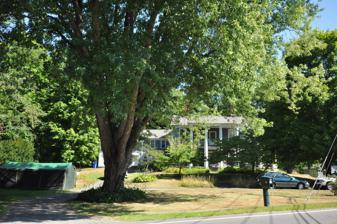
Building: Whitfield Cowles House
Country: United States of America
Year built: 1785
Historic house in Connecticut, United States United States historic place Whitfield Cowles House U.S. National Register of Historic Places Show map of Connecticut Show map of the United States Location 118 Spoonville Rd., East Granby, Connecticut Coordinates 41°54′53″N 72°44′45″W / 41.91472°N 72.74583°W / 41.91472; -72.74583 Area 3.75 acres (1.52 ha) Built 1785 ( 1785 ) Architectural style Colonial, Colonial Revival NRHP reference No. 13000528 Added to NRHP April 8, 2014 The Whitfield Cowles House is a historic house at 118 Spoonville Road in East Granby, Connecticut .  Built about 1785, it was home to one of the early innovators in the development of silver plating, and was (as of 2024) still owned by the Cowles.  It was listed on the National Register of Historic Places in 2014. Description and history The Whitfield Cowles House is located in a rural-residential area of southern East Granby, on the north side of Spoonville Road just east of its junction with South Main Street ( Connecticut Route 187 ).  It is set facing south on a short stub of an abandoned colonial-era roadway, near the southern edge of a mainly wooded 3.75-acre (1.52 ha) parcel.  It is a 2 + 1 ⁄ 2 -story wood-frame structure, with a side-gable roof, end chimneys, and a clapboarded exterior.  Its most prominent feature is a two-story Colonial Revival portico, which extends across the center three bays.  It has four fluted Doric columns, which rise to a narrow frieze and dentillated cornice.  A balcony, partially supported by the central two columns is set under the portico and over the main entrance.  The entry is like the portico an early 20th-century alteration, with flanking sidelight windows.  The interior follows a central hall plan, with a single-run staircase.  The interior decoration is a mix of Colonial Revival and Georgian-Federal late 18th century elements. The house was built about 1785, probably by Joseph Griswold Jr., who sold the house and 75 acres (30 ha) to Reverend Whitfield Cowles in 1802.  Cowles did not receive adequate financial support from his congregation, and eventually turned to other business endeavours to supplement his ministerial pay.  He was dismissed from his position over political differences in 1808, and devoted himself entirely to business.  With partners, he established a nearly complete textile operation, and also produced carding equipment and other tools.  A major initiative of his was the establishment of a wire factory not far from his home.  He soon began experimenting with electroplating silver, a pursuit his son William developed after he died.  He partnered with silversmiths based in Hartford for the manufacture of silver-plated spoons, eventually expanding to a wide array of domestic silverware.  By the mid-1840s Cowles was shipping his products as far off as South Carolina .  However, the business was laden with debt, and eventually failed.  Some of Cowles' partners and employees went on to more successful development of the technology, leading Connecticut to become a center of silver-plate manufacturing by the late 19th century. See also National Register of Historic Places listings in Hartford County, Connecticut References